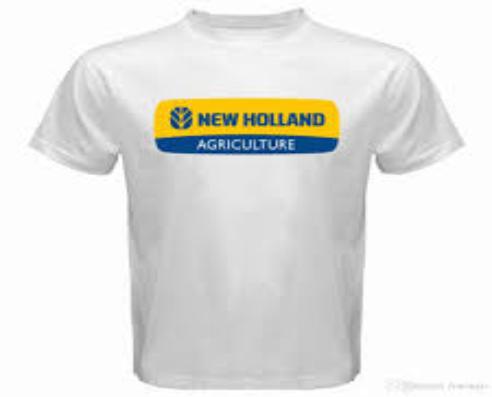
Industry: Others